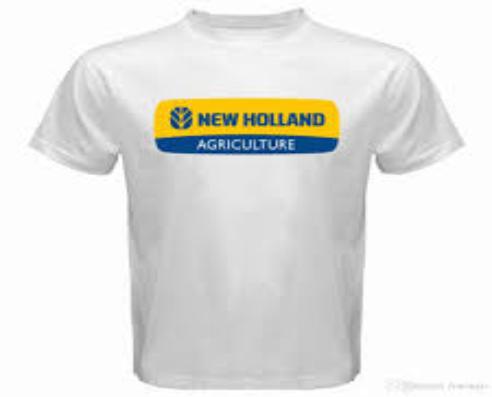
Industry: Others